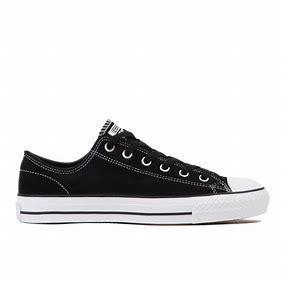
Brand: Converse
Model: Ctas Ox